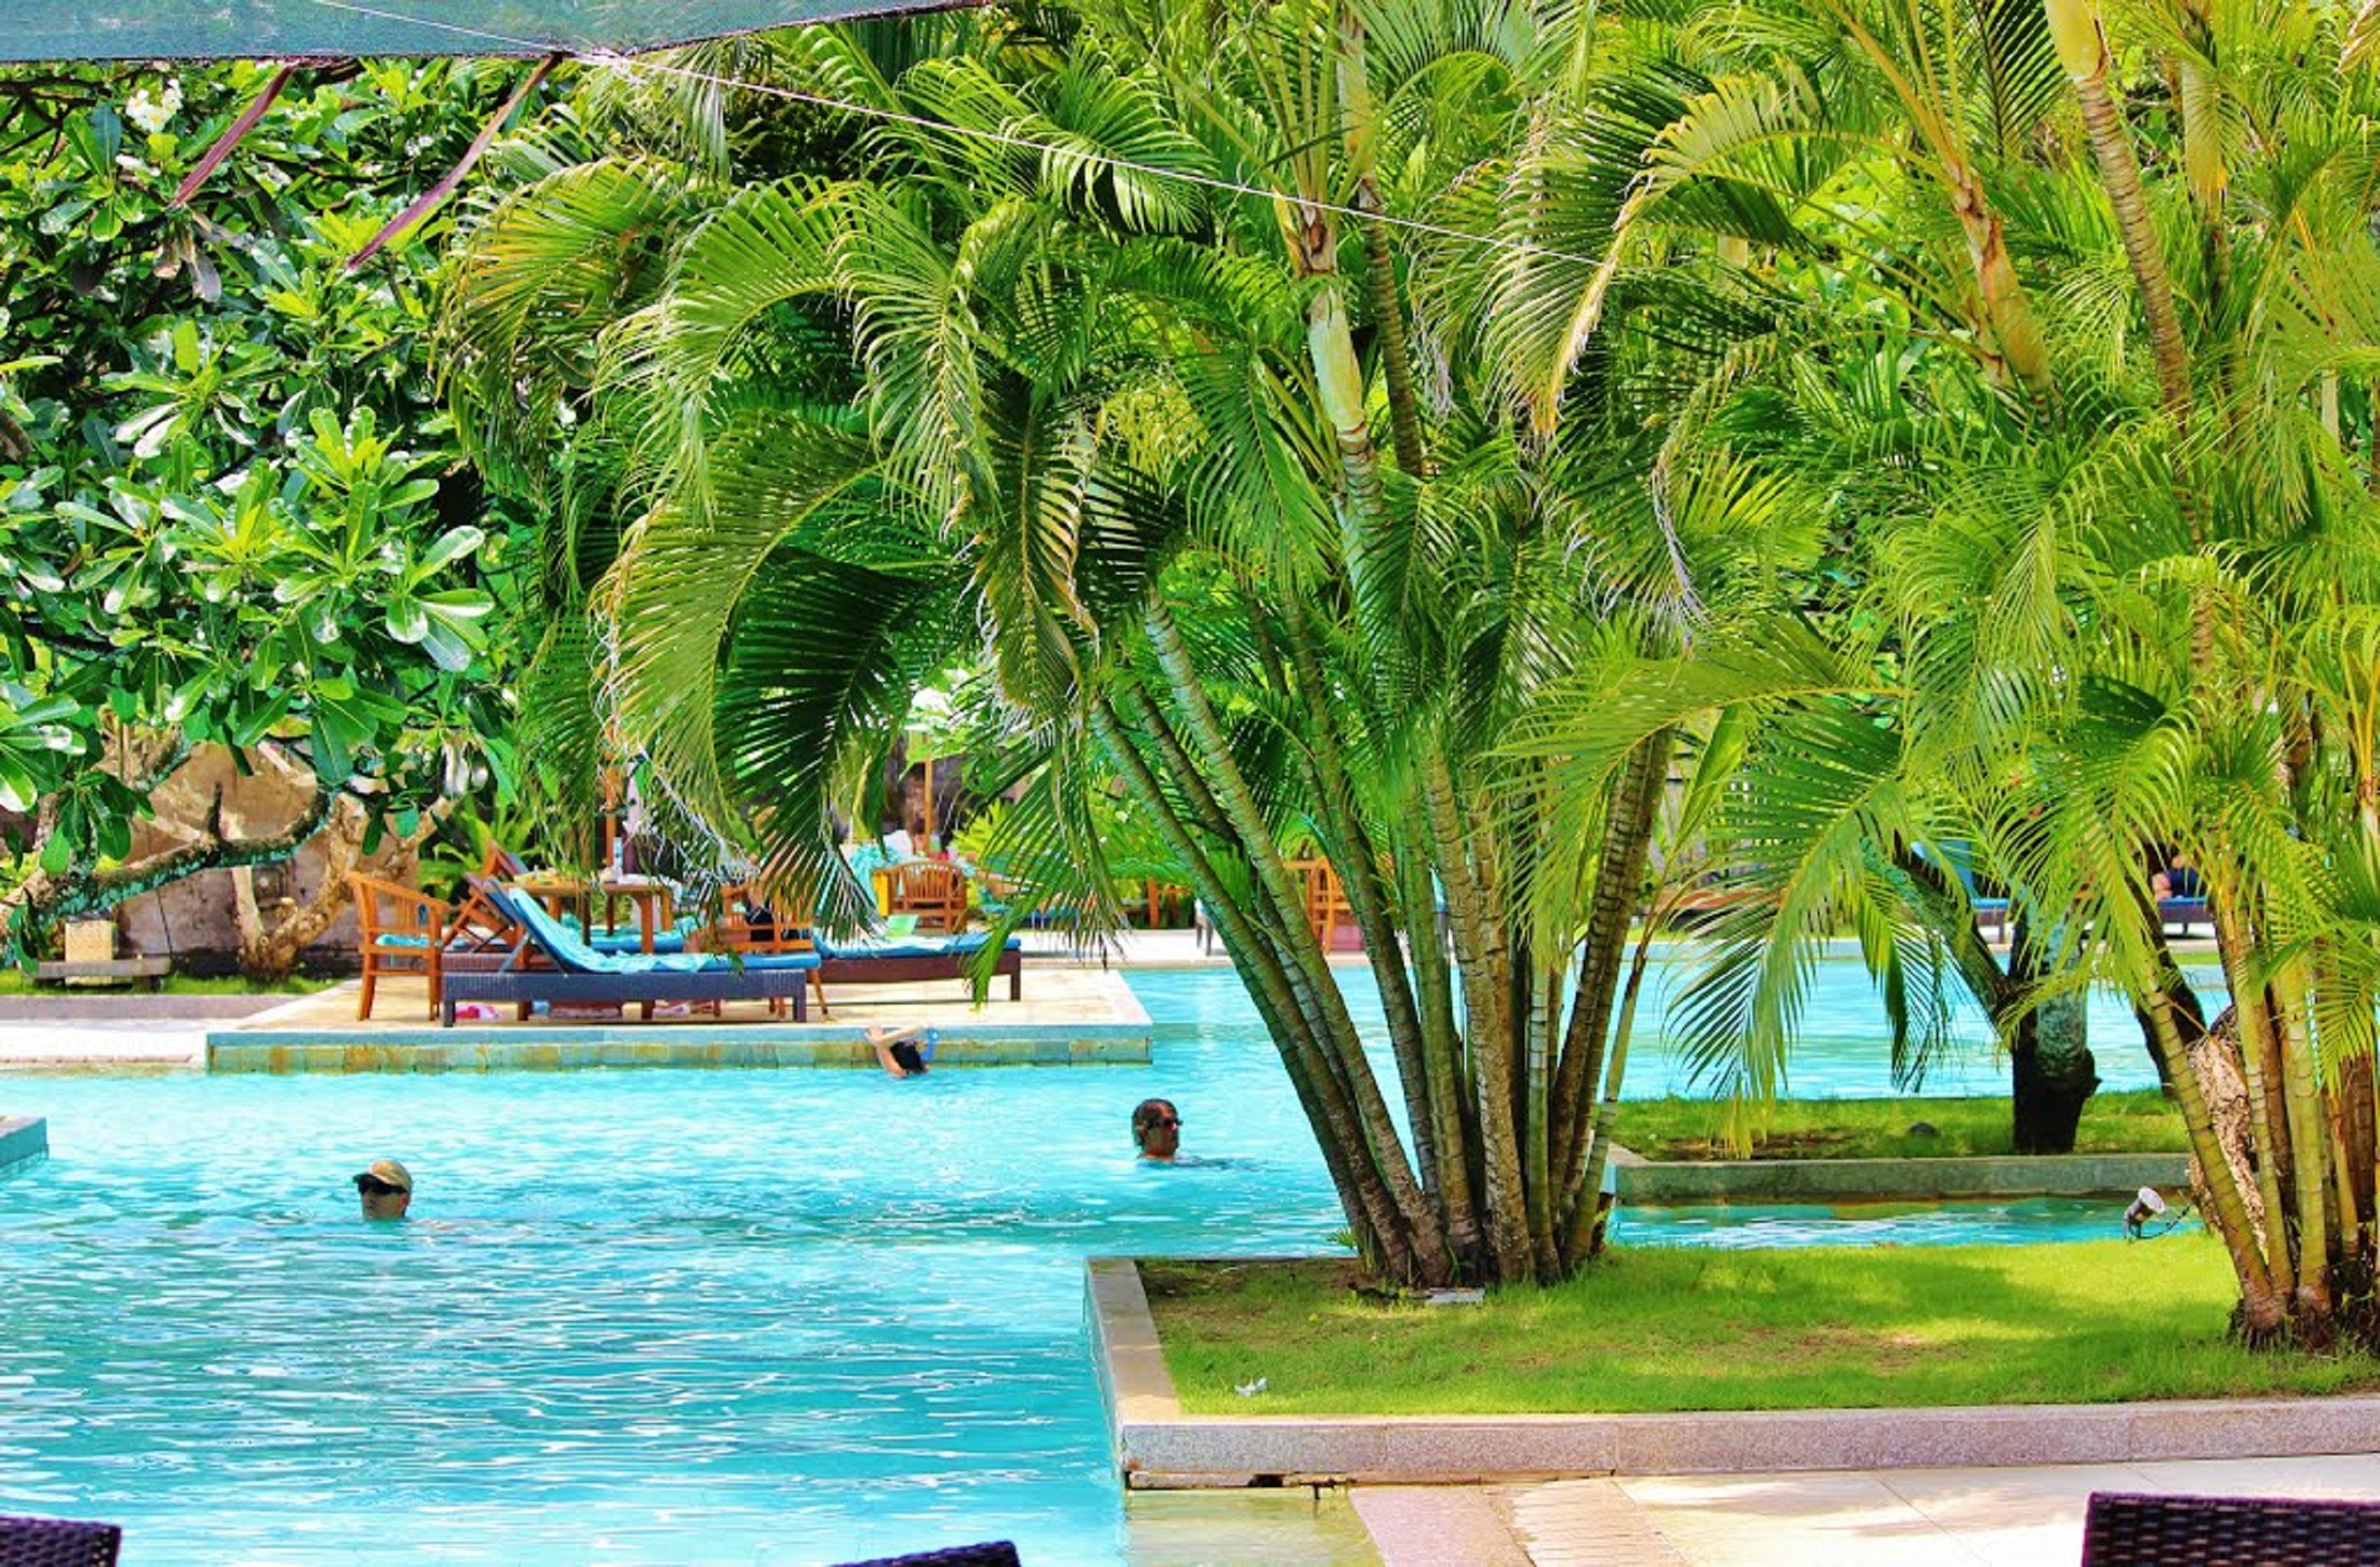
tree, vacation, jungle, swimming pool, holiday, lagoon, botany, tourism, leisure, resort, estate, caribbean, exotic, indonesia, tropics, bali, tropical island, arecales, palm family, nusa dua